Mantua (Kimberley Hall)

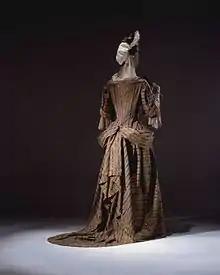
Mantua, back view

The mantua or "manteau" was a new fashion that arose in the 1670s. The dresses of the previous period featured a separate bodice and skirt. In contrast, the mantua hung from the shoulders to the floor. The earliest mantua was a loose gown worn for 'undress' wear. Gradually it developed into a draped and pleated dress and then into a dress worn looped up over a contrasting petticoat and a stomacher. The mantua-and-stomacher resulted in a high, square neckline in contrast to the broad, off-the-shoulder neckline previously in fashion. The Kimberley mantua reflects a development of the style in the 1690s, when the back was pleated to fit and the front edges of the overskirt were pulled up to the waistline at the center back.